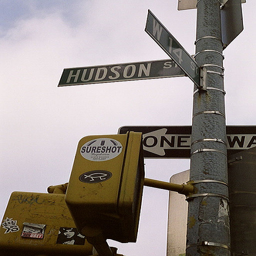
A large metal pole with a street sign attached to it.
Street signs, a one way sign and signal lights on a street corner.
There is a traffic light with street signs above it.
A street pole with a one way sign and street signs attached to it.
Street signs on the corner of Hudson and W 14th.